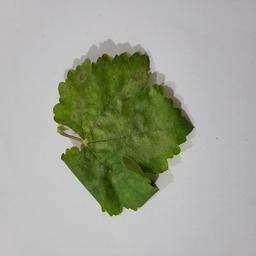
Label: Powdery Mildew